History of Kerala Blasters FC

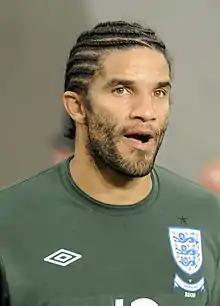
David James was the first manager and marquee player of the club

Kerala Blasters played their first game on 13 October 2014 against NorthEast United at the Indira Gandhi Athletic Stadium; they lost the game 1–0 after Koke scored in the 45th minute. On 21 October, the club's first-ever goal was scored by Iain Hume during their second match, which was against Chennaiyin. Despite Hume's goal, the Blasters lost the game 2–1. The Blasters first win came in their fourth game, which was played against Pune City; Chinadorai Sabeeth and Penn Orji scored the club's goals, leading to a 2–1 victory. After playing their first five matches away from home, Kerala Blasters hosted their first home match on 6 November 2014 against Goa. A goal by Milagres Gonsalves led to a 1–0 victory in front of 49,517 fans at the Jawaharlal Nehru Stadium (Kochi). The Blasters qualified for the playoffs on 9 December 2014 with a 1–0 victory over Pune City.